Andrea del Boca

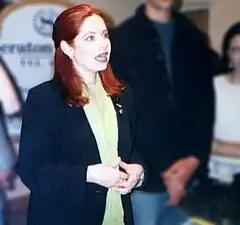
Del Boca in 1999

In 2000, she returned to film in the romantic comedy "Apariencias" directed by Alberto Lecchi, and from 2001 to 2002, she played the main character in the TV series "El sodero de mi vida". Her role in the latter earned her the second Martín Fierro Award, this time for the Best Actress in a Comedy Series. In 2005, she was honoured with a special Martín Fierro Award and played the title role in the telenovela "Sálvame María" on Canal 9 which was filmed entirely in San Luis Province. The following year she starred in the short series "Gladiadores de Pompeya". In 2007, she appeared in one episode of the series "Mujeres asesinas" and joined the judging panel of a TV show selecting the cast for the of "High School Musical" in which she also played a small role. In 2008, she hosted a popular TV show "La mamá del año" which revolved around motherhood and joined the series "Por amor a vos" as a recurring character. She also started presenting another TV show, "Hoy puede ser".